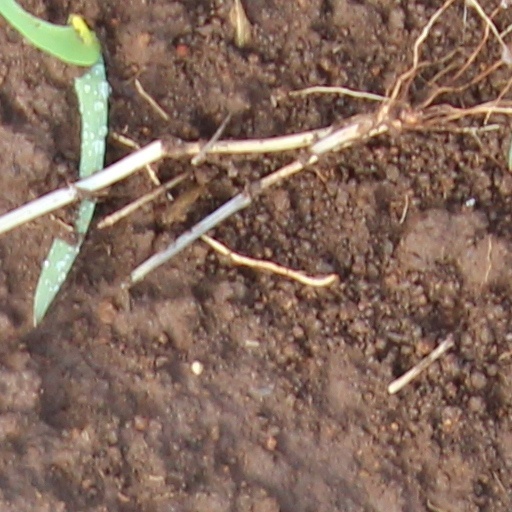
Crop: wheat